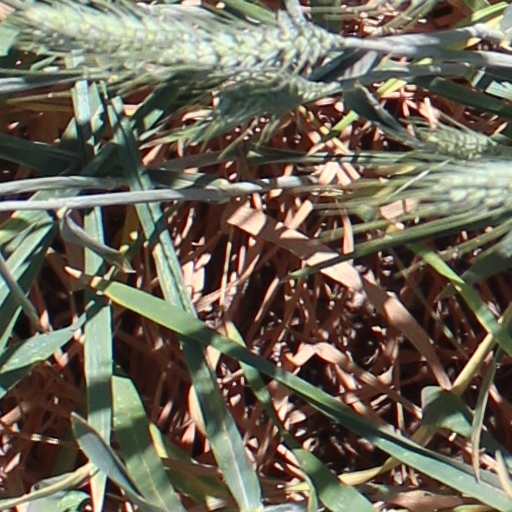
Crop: wheat